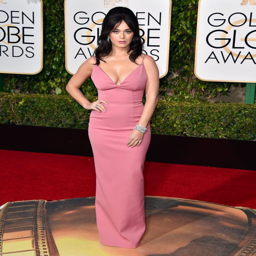
celebrity in ophthalmic goods manufacturing business - hate the hair , like the dress .